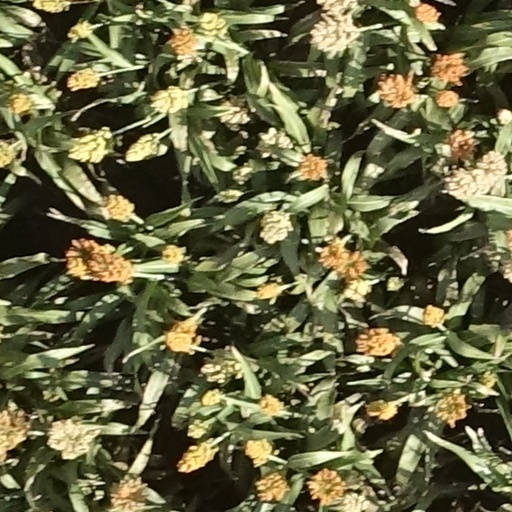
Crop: sorghum